The Sitter

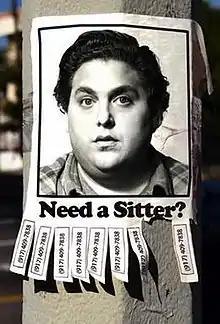
Theatrical release poster

The Sitter is a 2011 American black comedy film directed by David Gordon Green and written by Brian Gatewood and Alessandro Tanaka. The film follows a slacker college student (played by Jonah Hill) who, after being suspended, is forced by his mother to fill in for a babysitter that called in sick. During this time, he takes his charges along for his extensive criminal escapades.